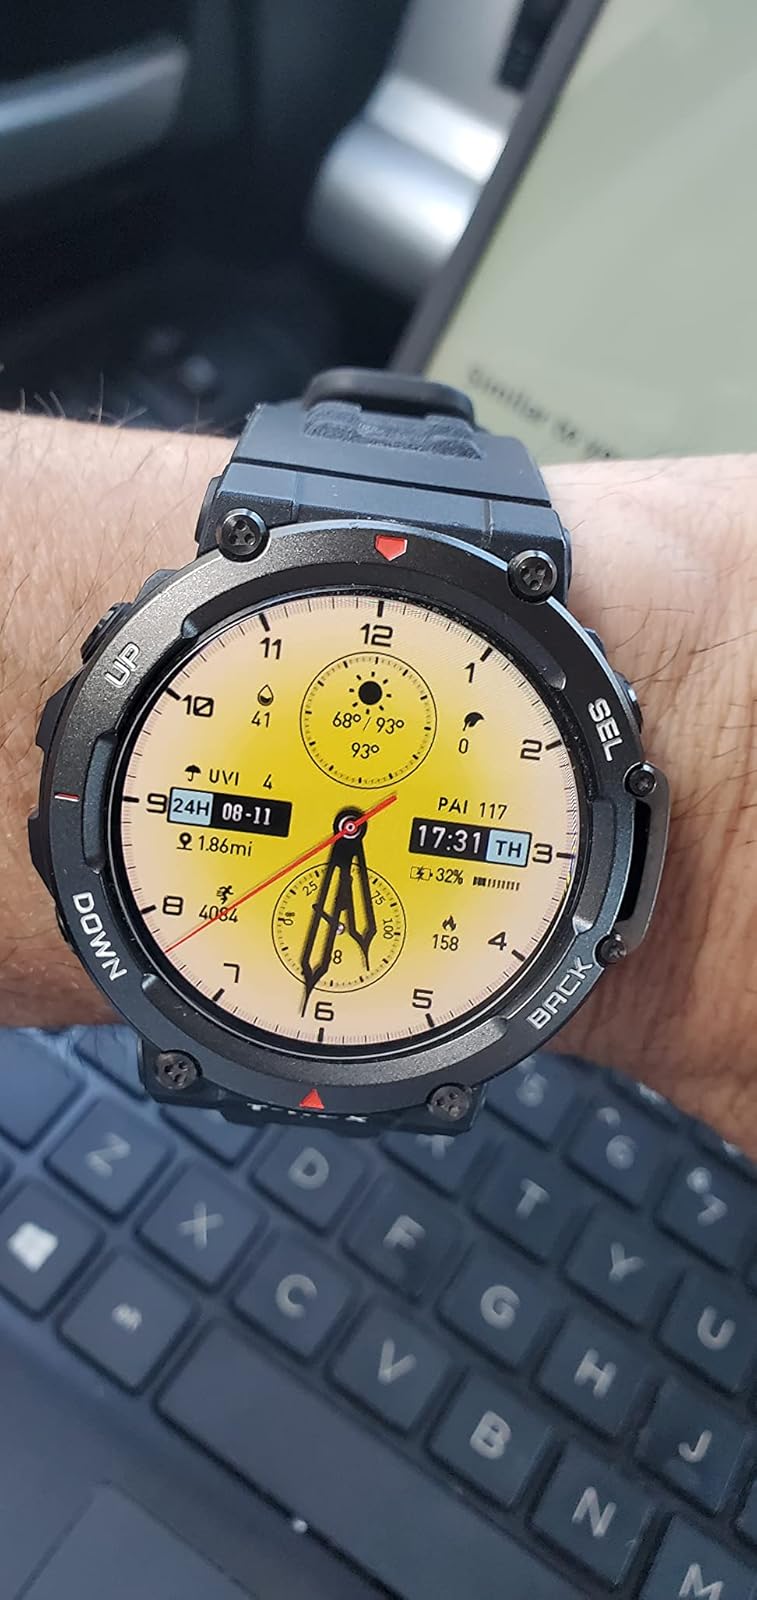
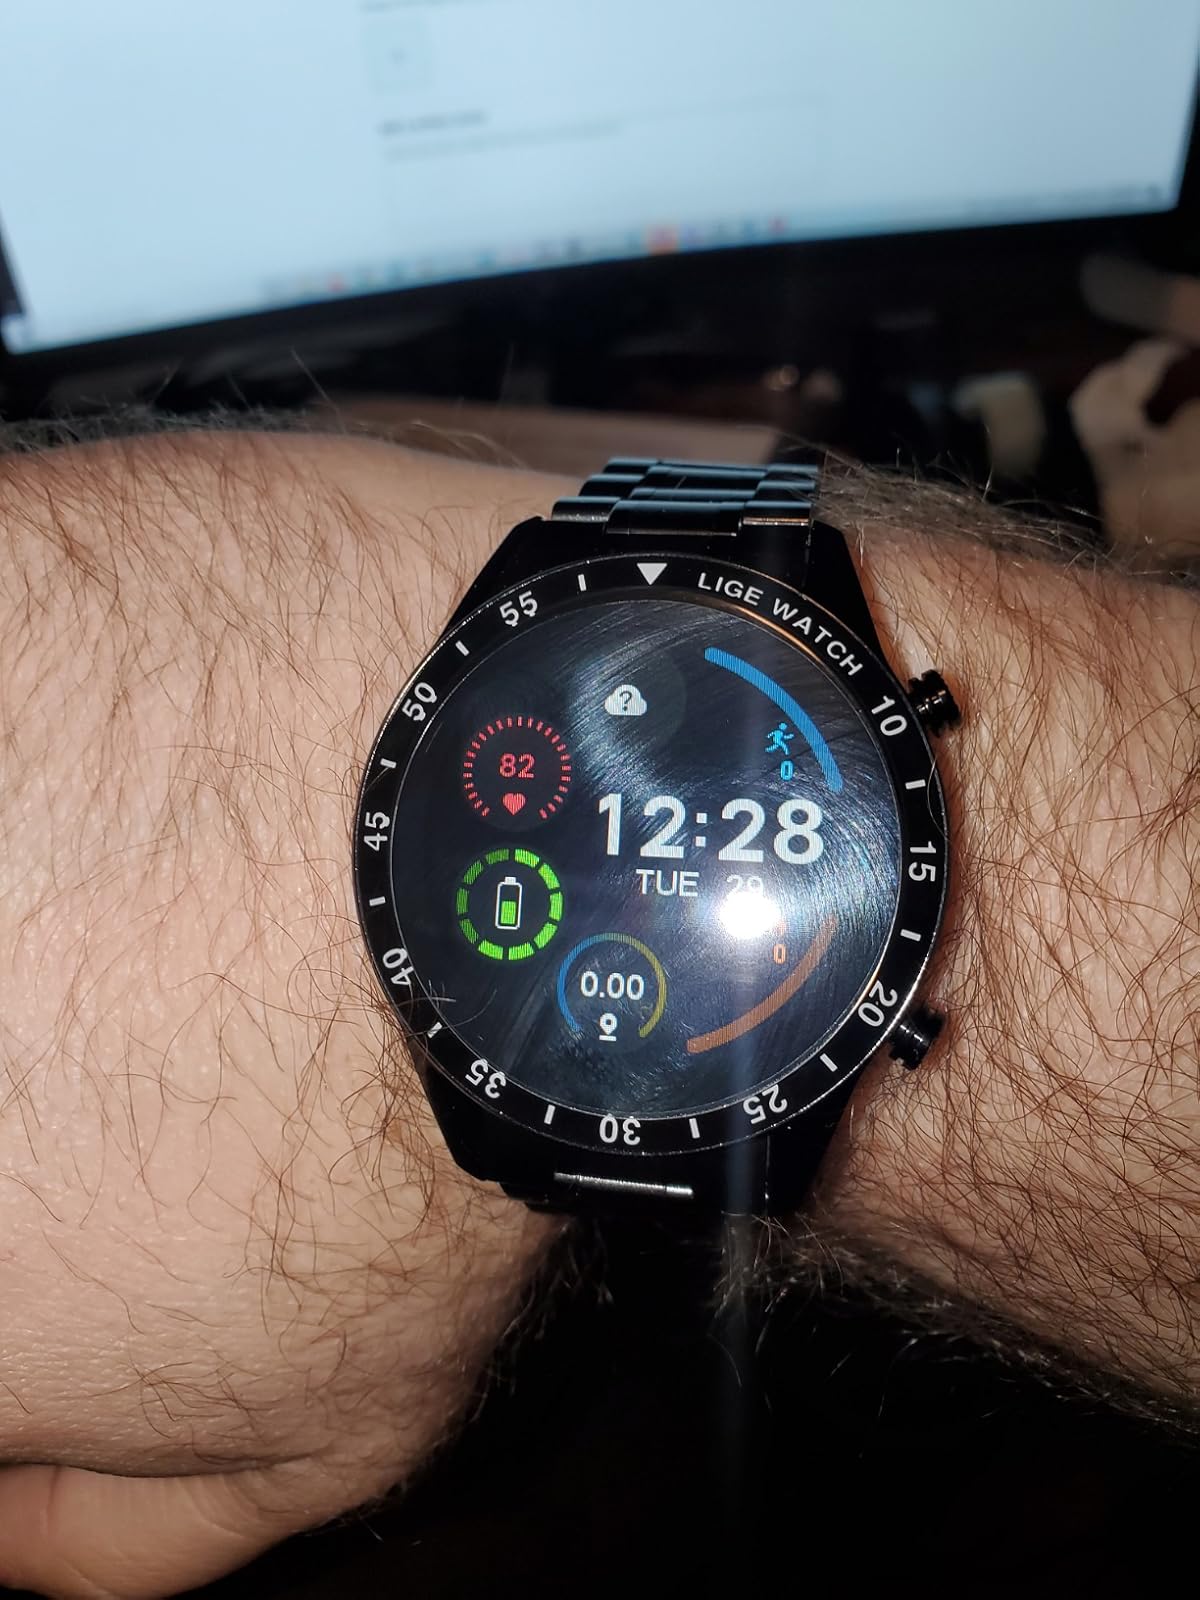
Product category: smartwatch
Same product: no